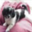
Label: dog